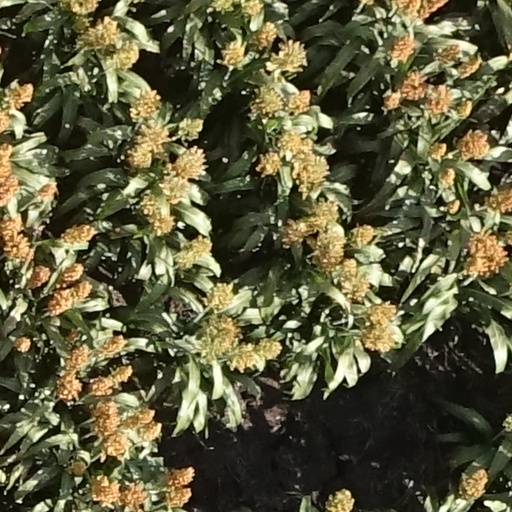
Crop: sorghum